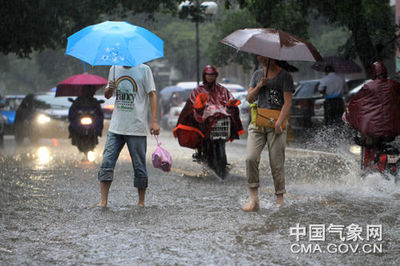
Weather: rain or strom